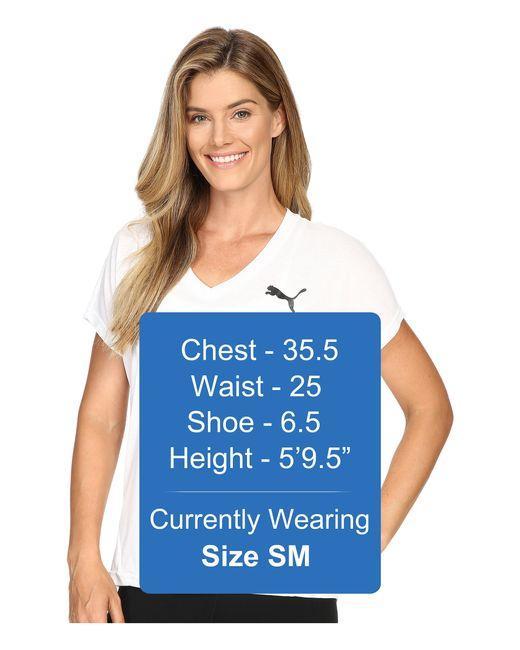
weißes Freizeithemd mit kurzen Ärmeln, vneck